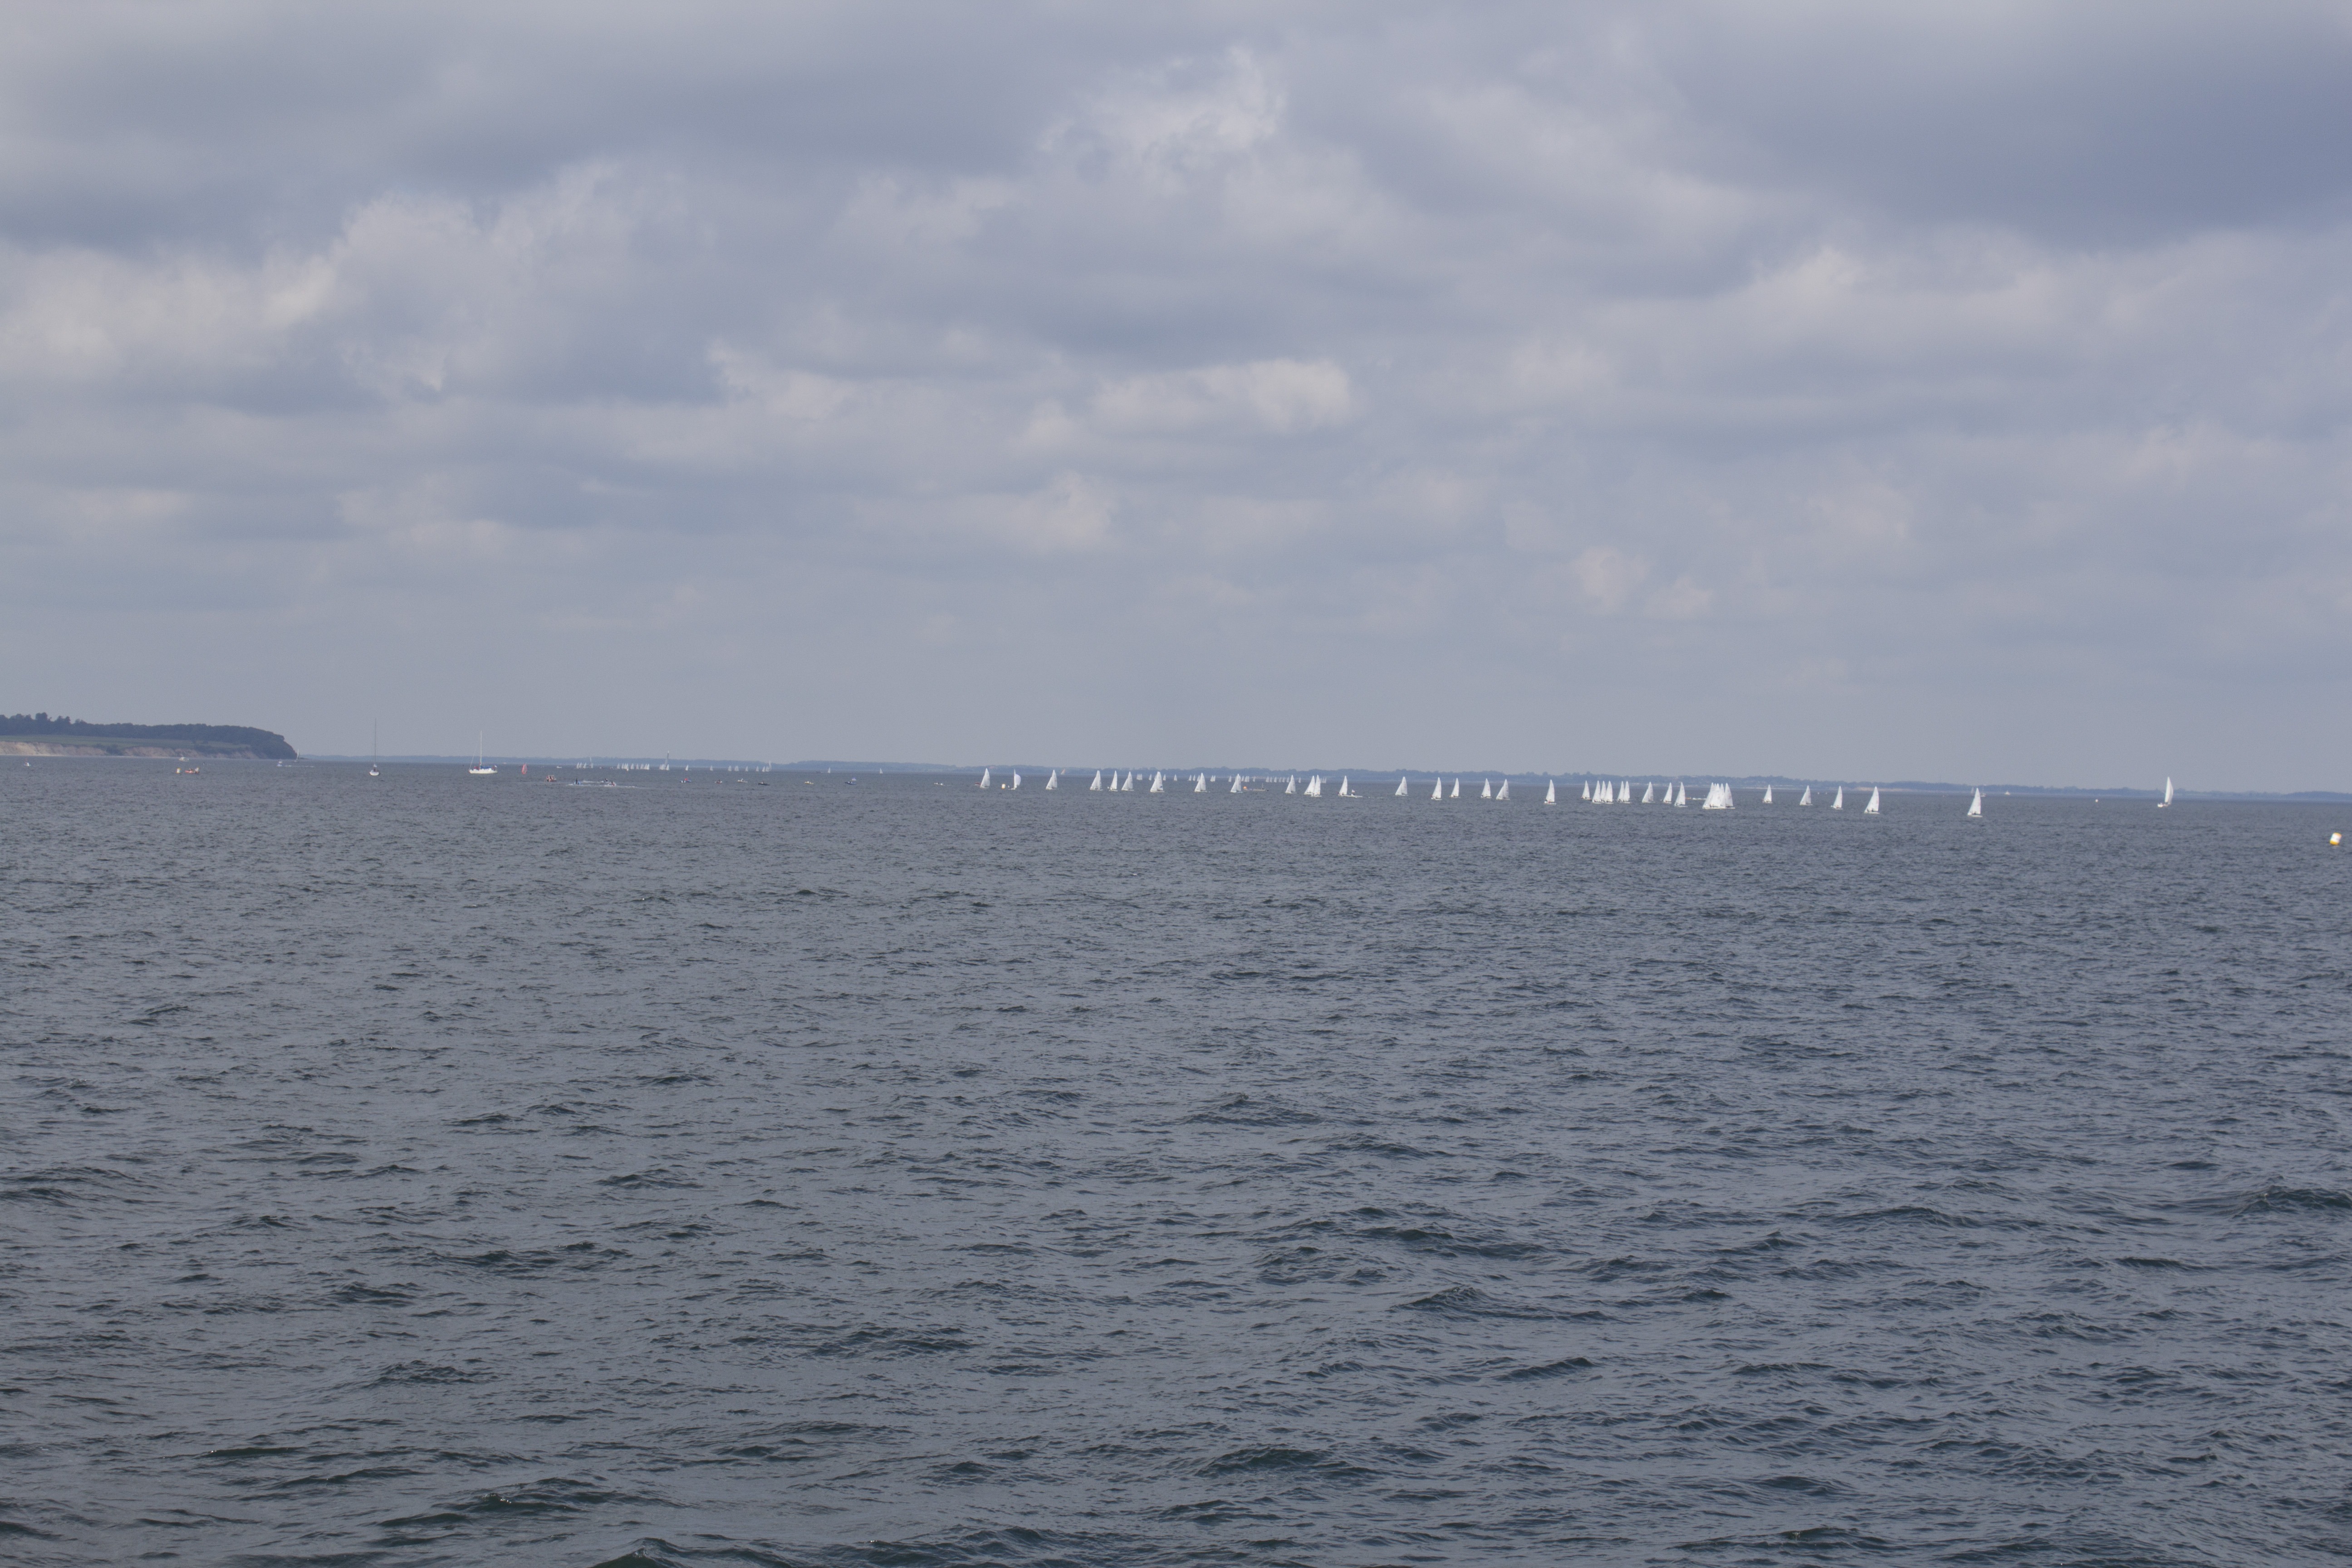
sea, coast, ocean, horizon, shore, wave, vehicle, bay, body of water, boats, sail, channel, cape, regatta